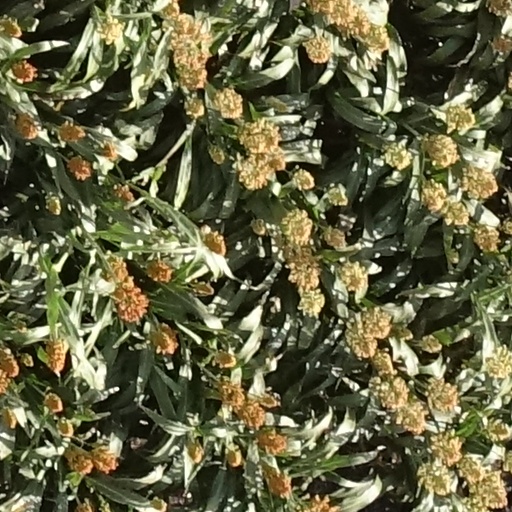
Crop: sorghum